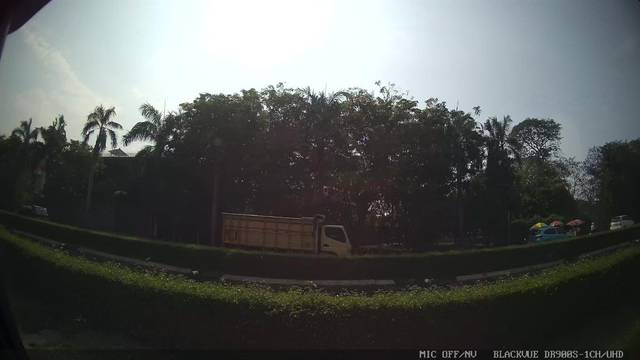
Region: Indonesia
Coordinates: -6.117, 106.756